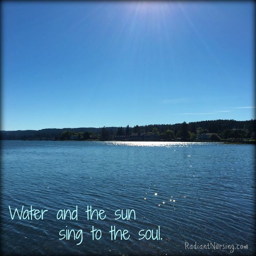
water and the sun sing to the soul .